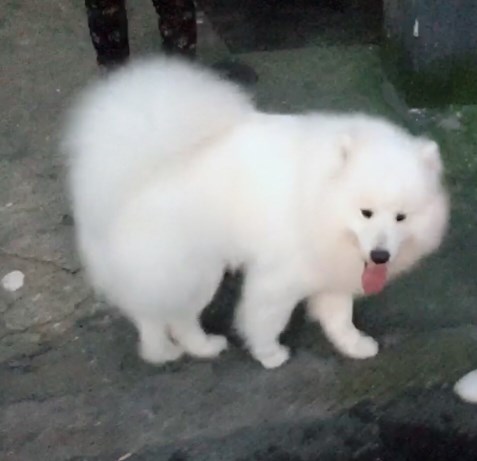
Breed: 2192-n000088-Samoyed